Costa Rican cuisine

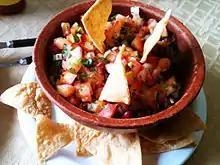

For lunch, the traditional meal is called a . means "married man" in Spanish, acquiring the name from when wives would pack their husbands a lunch in a banana leaf when they left to go work in the fields. It is a square meal consisting of rice and beans served side-by-side instead of mixed. There will usually be some type of meat (beef, fish, pork chop, or chicken) and a salad to round out the dish. There may also be some extras like fried plantain ( or ), a slice of white cheese or corn tortillas in accompaniment.